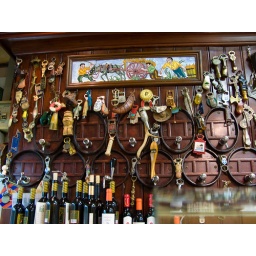
Barcelona, Spain. Wine bottle openers in Tapas bar